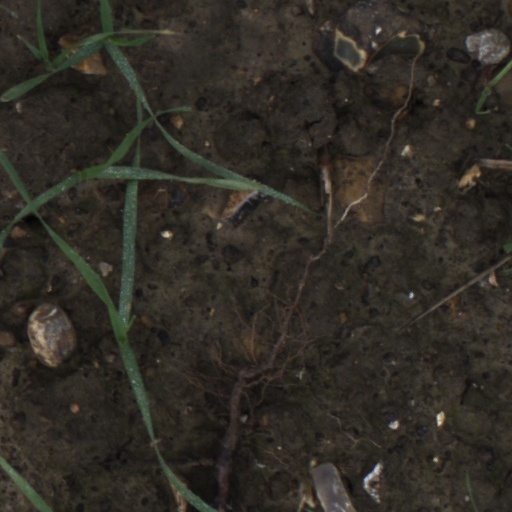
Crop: wheat